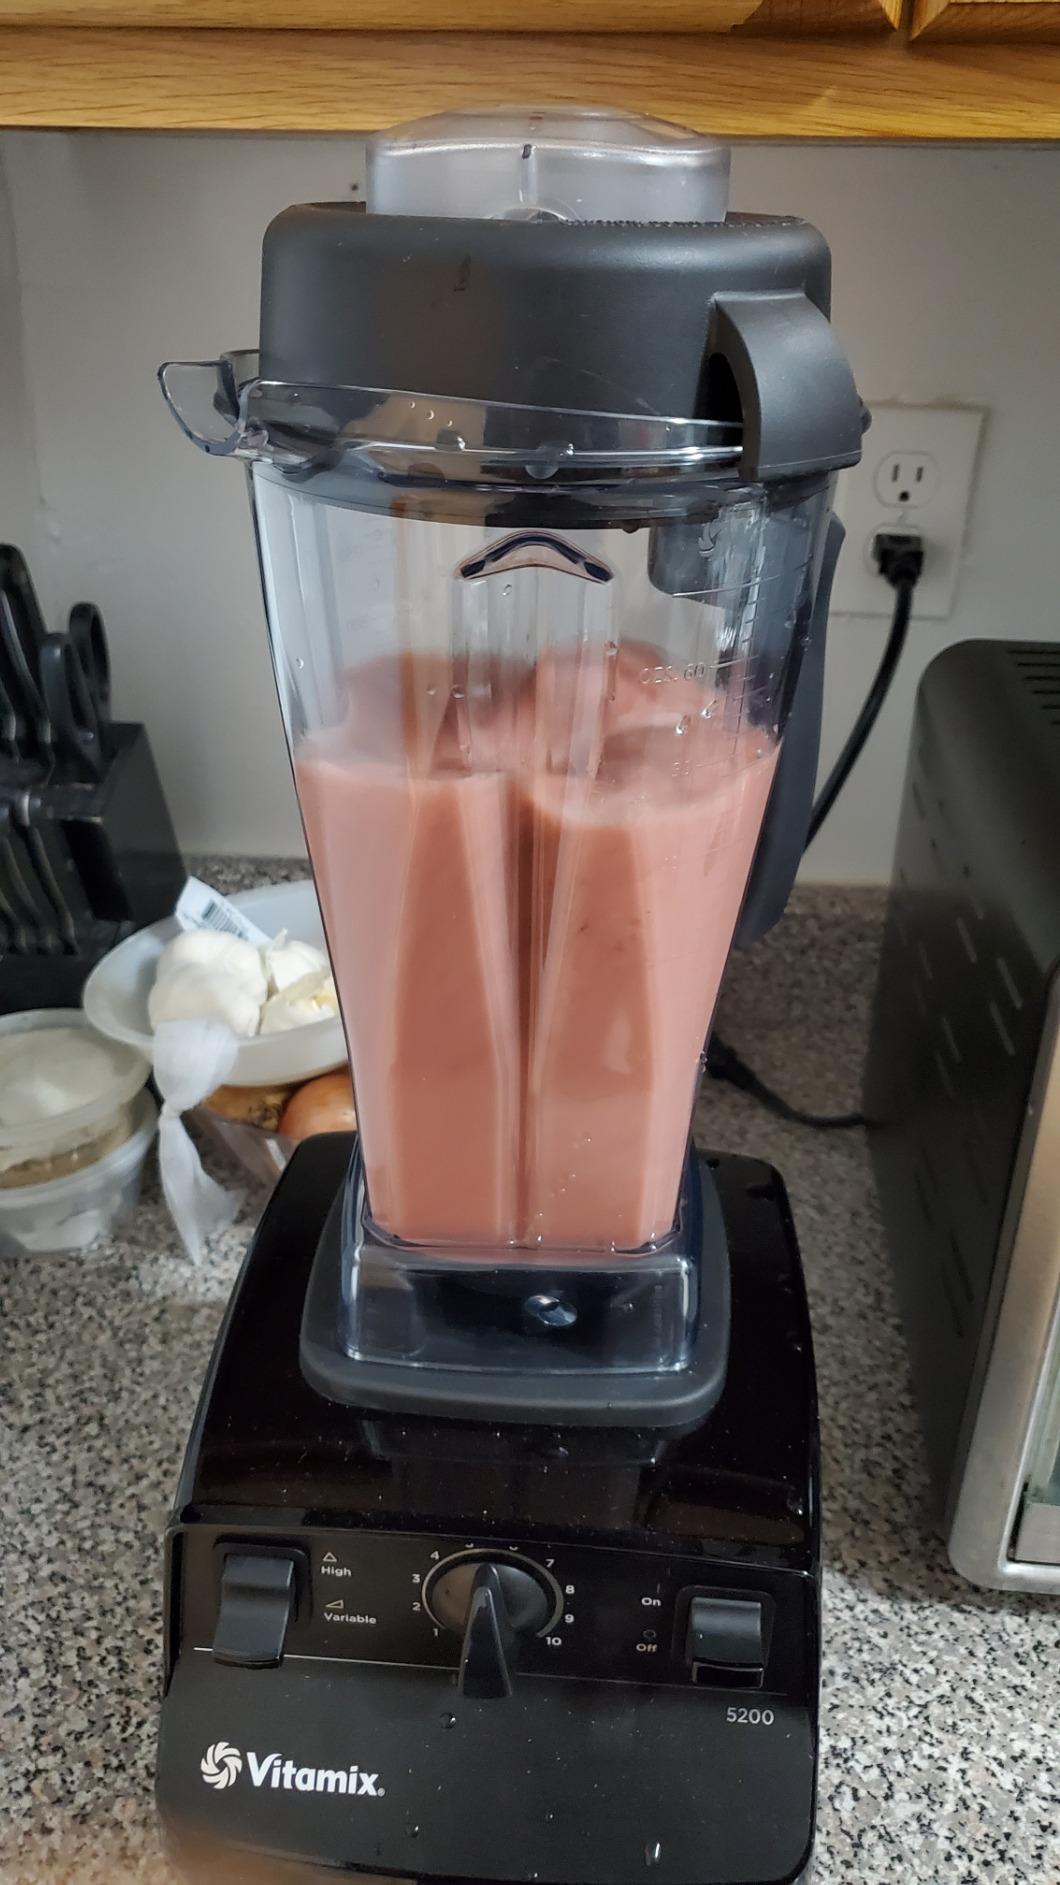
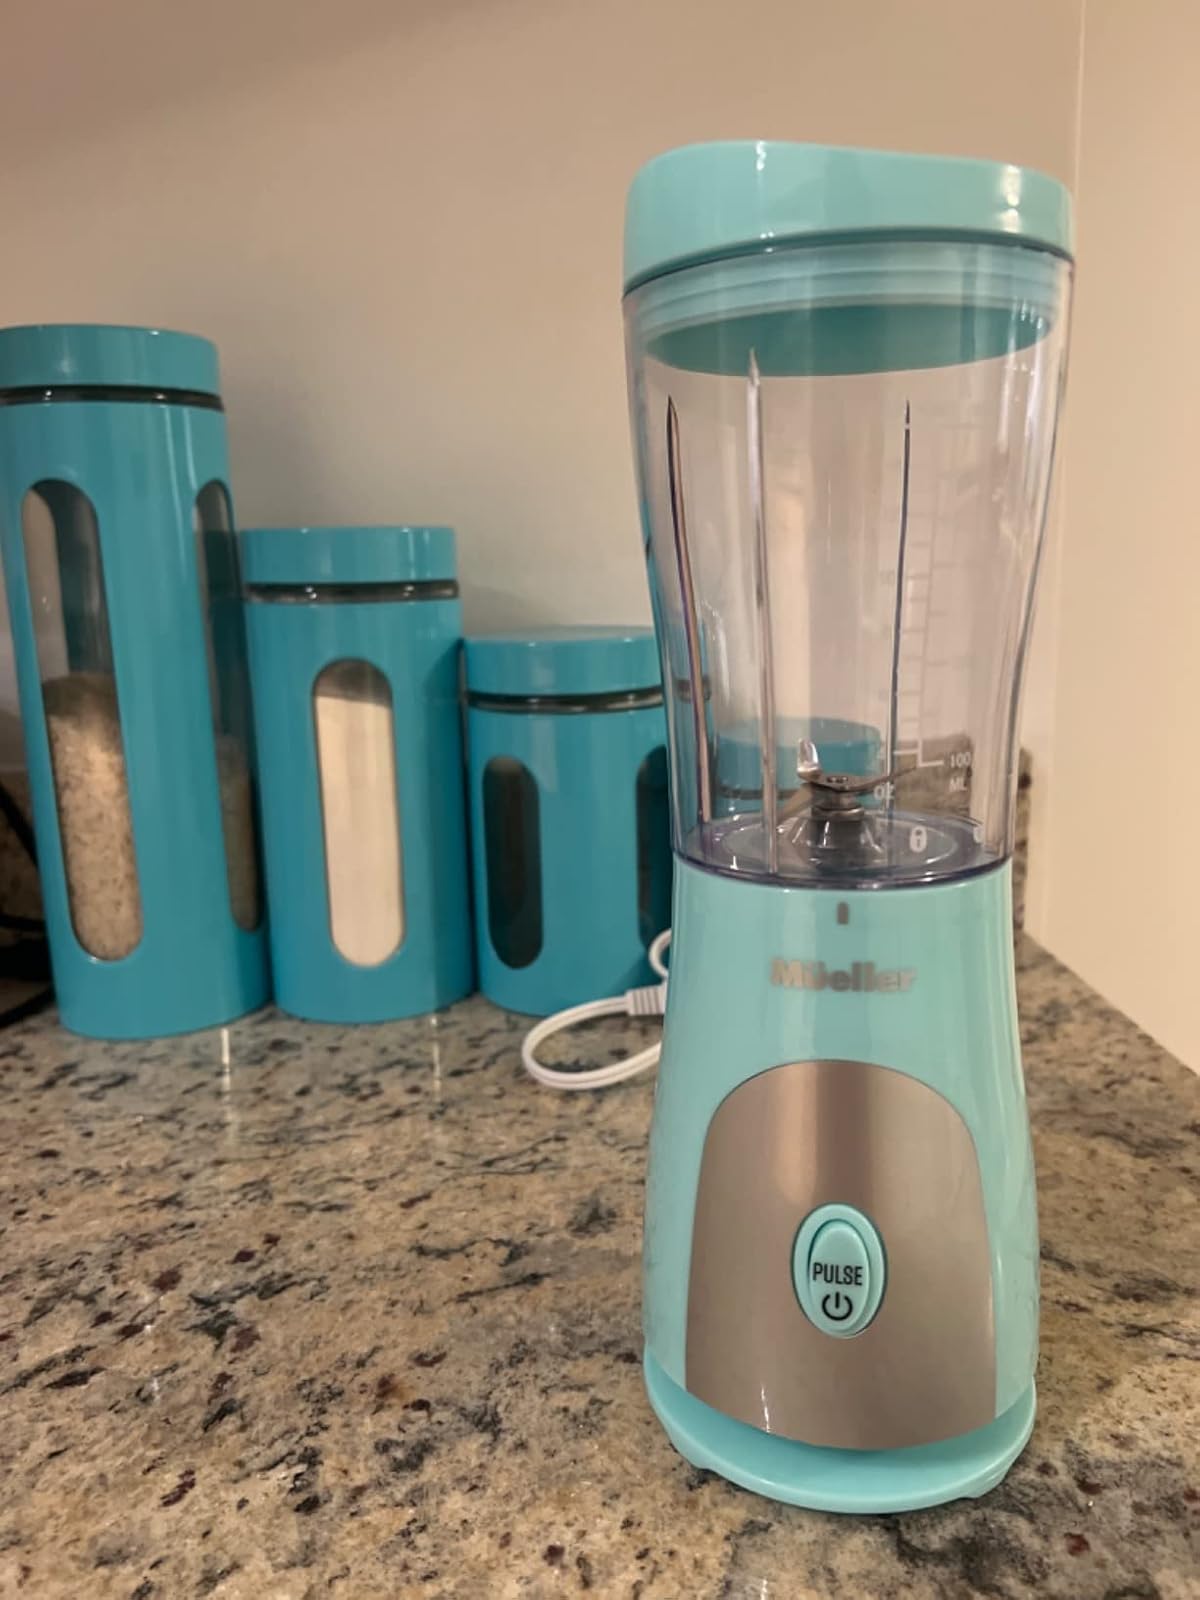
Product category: items_blender
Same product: no